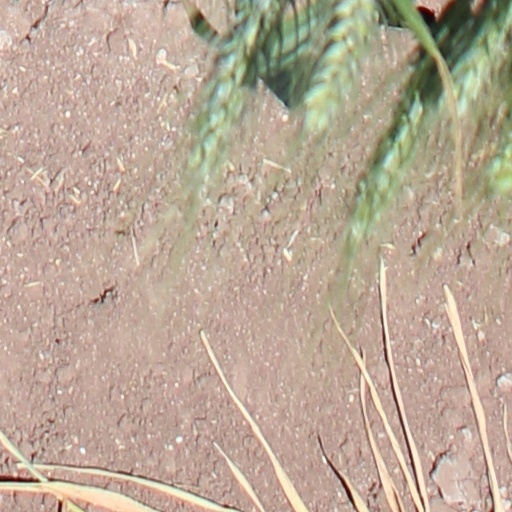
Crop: wheat